Creation of Yugoslavia

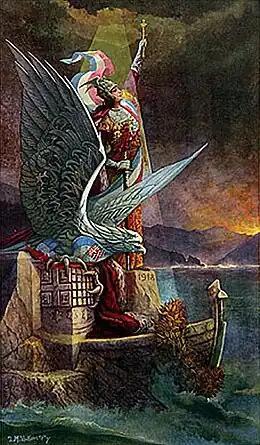
"Yugoslavia at the Adriatic" ( 1935 by Dragutin Inkiostri Medenjak), patriotic art.

Yugoslavia was a state concept among the South Slavic intelligentsia and later popular masses from the 19th to early 20th centuries that culminated in its realization after the 1918 collapse of Austria-Hungary at the end of World War I and the formation of the Kingdom of Serbs, Croats and Slovenes. However, from as early as 1922 onward, the kingdom was better known colloquially as Yugoslavia (or similar variants); in 1929 the name was made official when the country was formally renamed the "Kingdom of Yugoslavia".